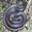
Label: snake